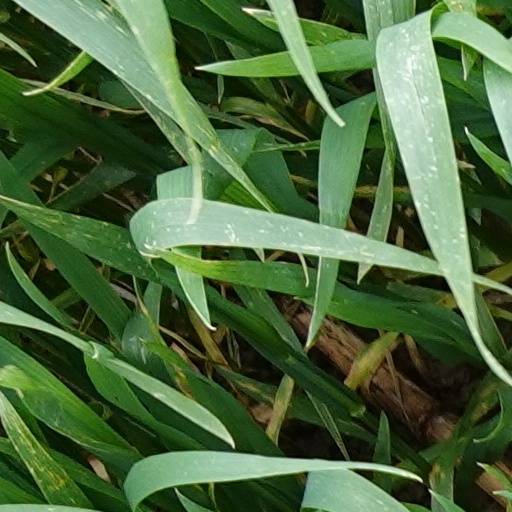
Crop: wheat